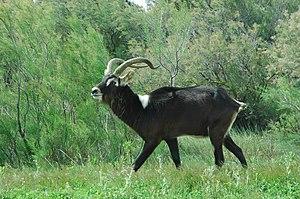
Cobe de Mrs Gray dans la Réserve de Sigean.